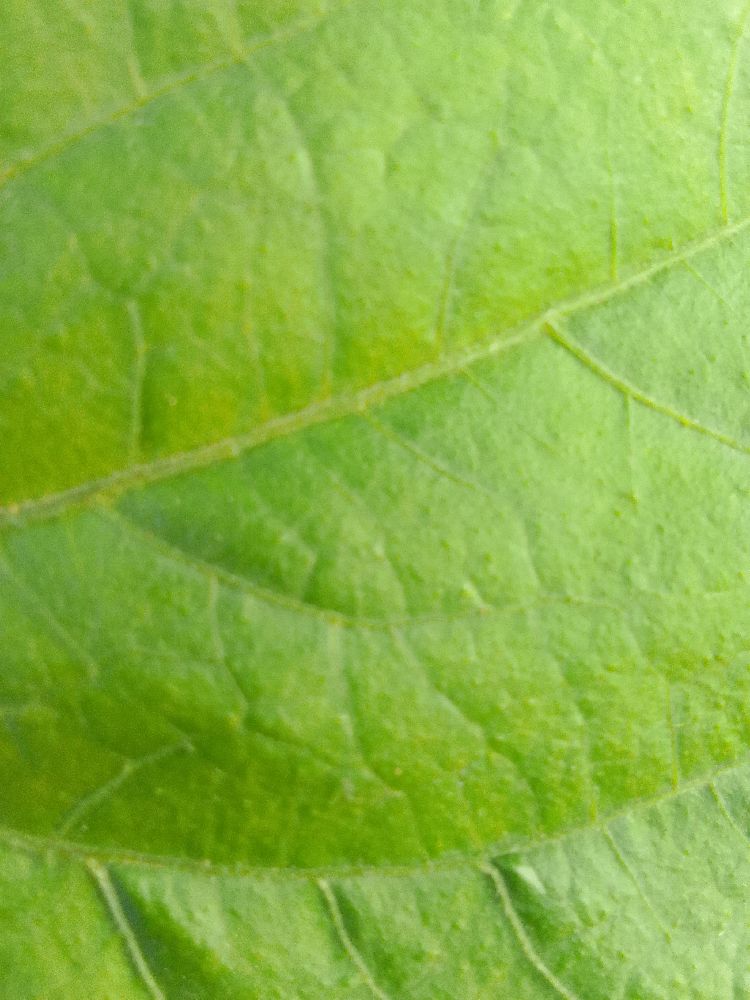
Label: healthy